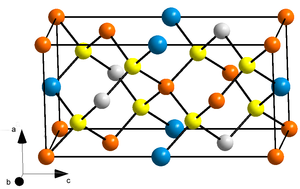
Le CZTS, de l'anglais copper zinc tin sulfide, est un composé chimique de formule Cu₂ZnSnS₄. Il s'agit d'un semiconducteur à gap direct constitué de cuivre, de zinc, d'étain et de soufre, et utilisé pour réaliser des cellules photovoltaïques en couches minces. Ces couches peuvent être déposées par diverses méthodes telles que la pulvérisation cathodique, l'évaporation sous vide, l'ablation laser et le dépôt chimique en phase vapeur.